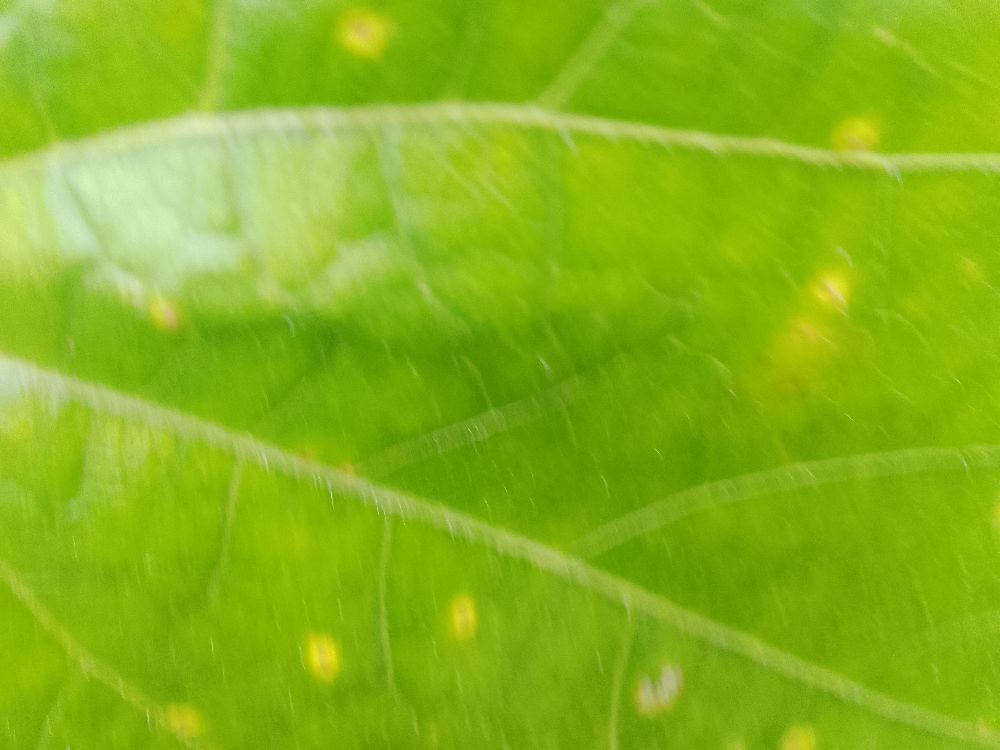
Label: rust